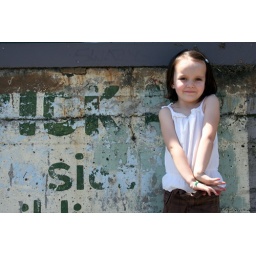
Here's my girl again. This is in front of a wall at an old ice plant in Sacramento.